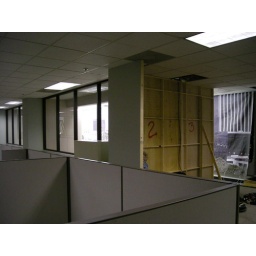
How to make windows in a building that doesn't have any